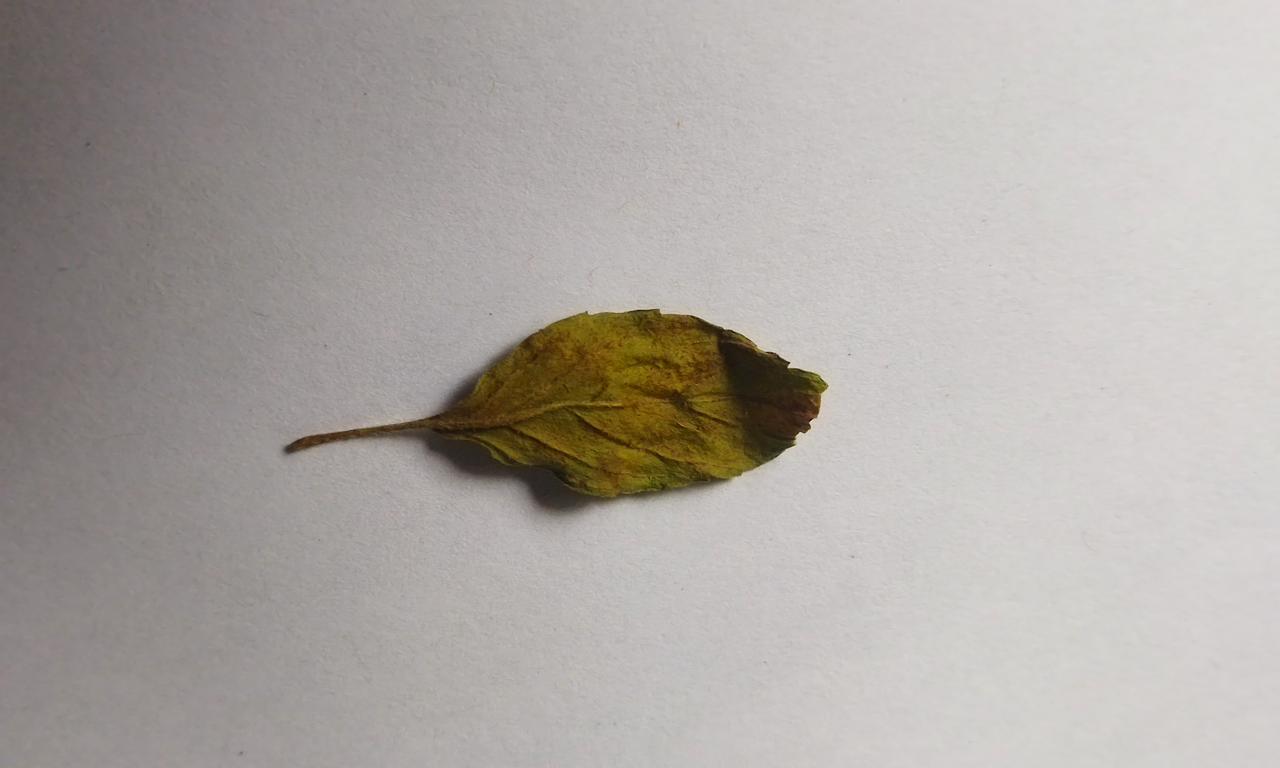
Label: Spoiled